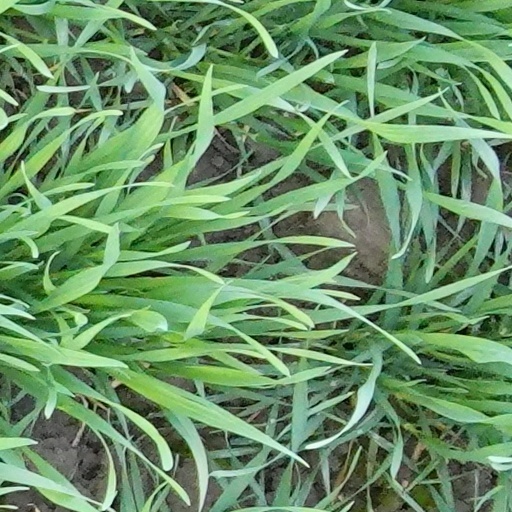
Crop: wheat